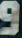
Number: 9